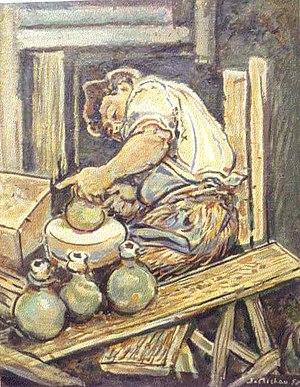
Jean Milhau, le potier au travail 1950
Jean Louis Edouard Milhau est un artiste peintre français du XXᵉ siècle, né le 21 décembre 1902, à Mèze et mort à Châtenay-Malabry